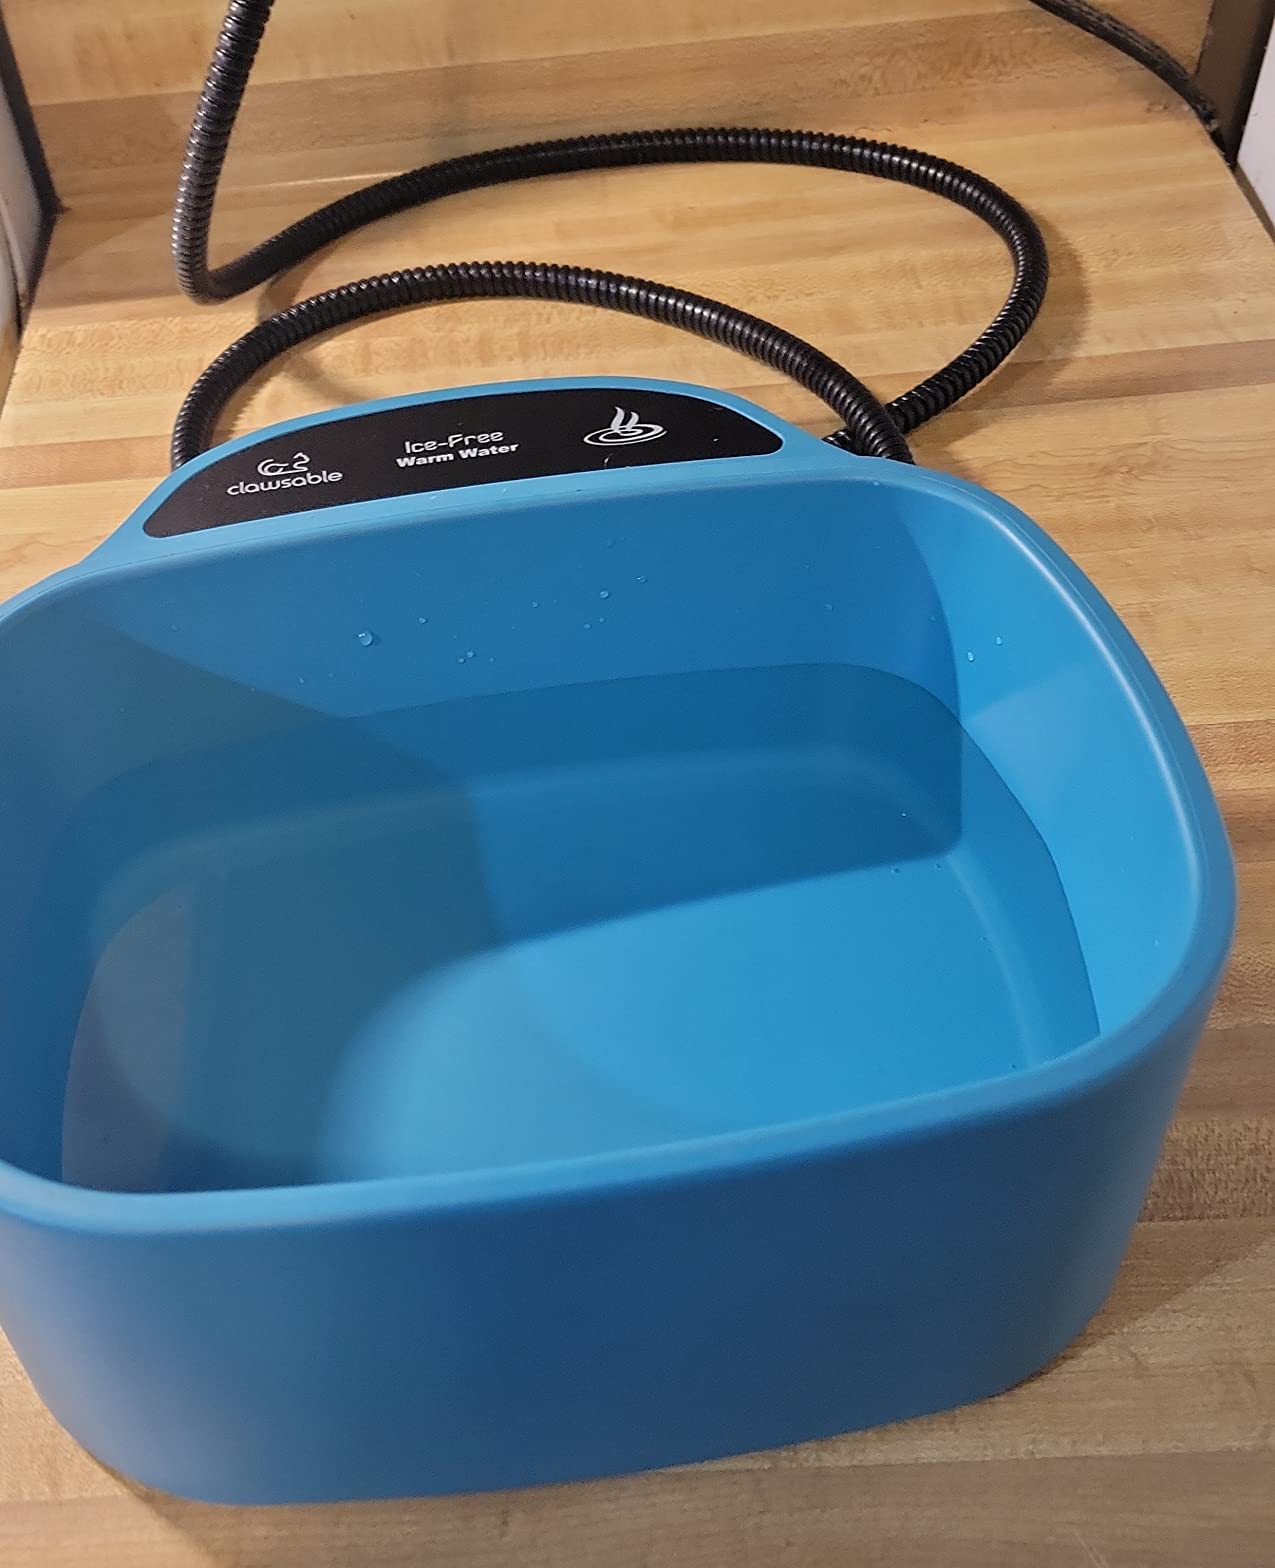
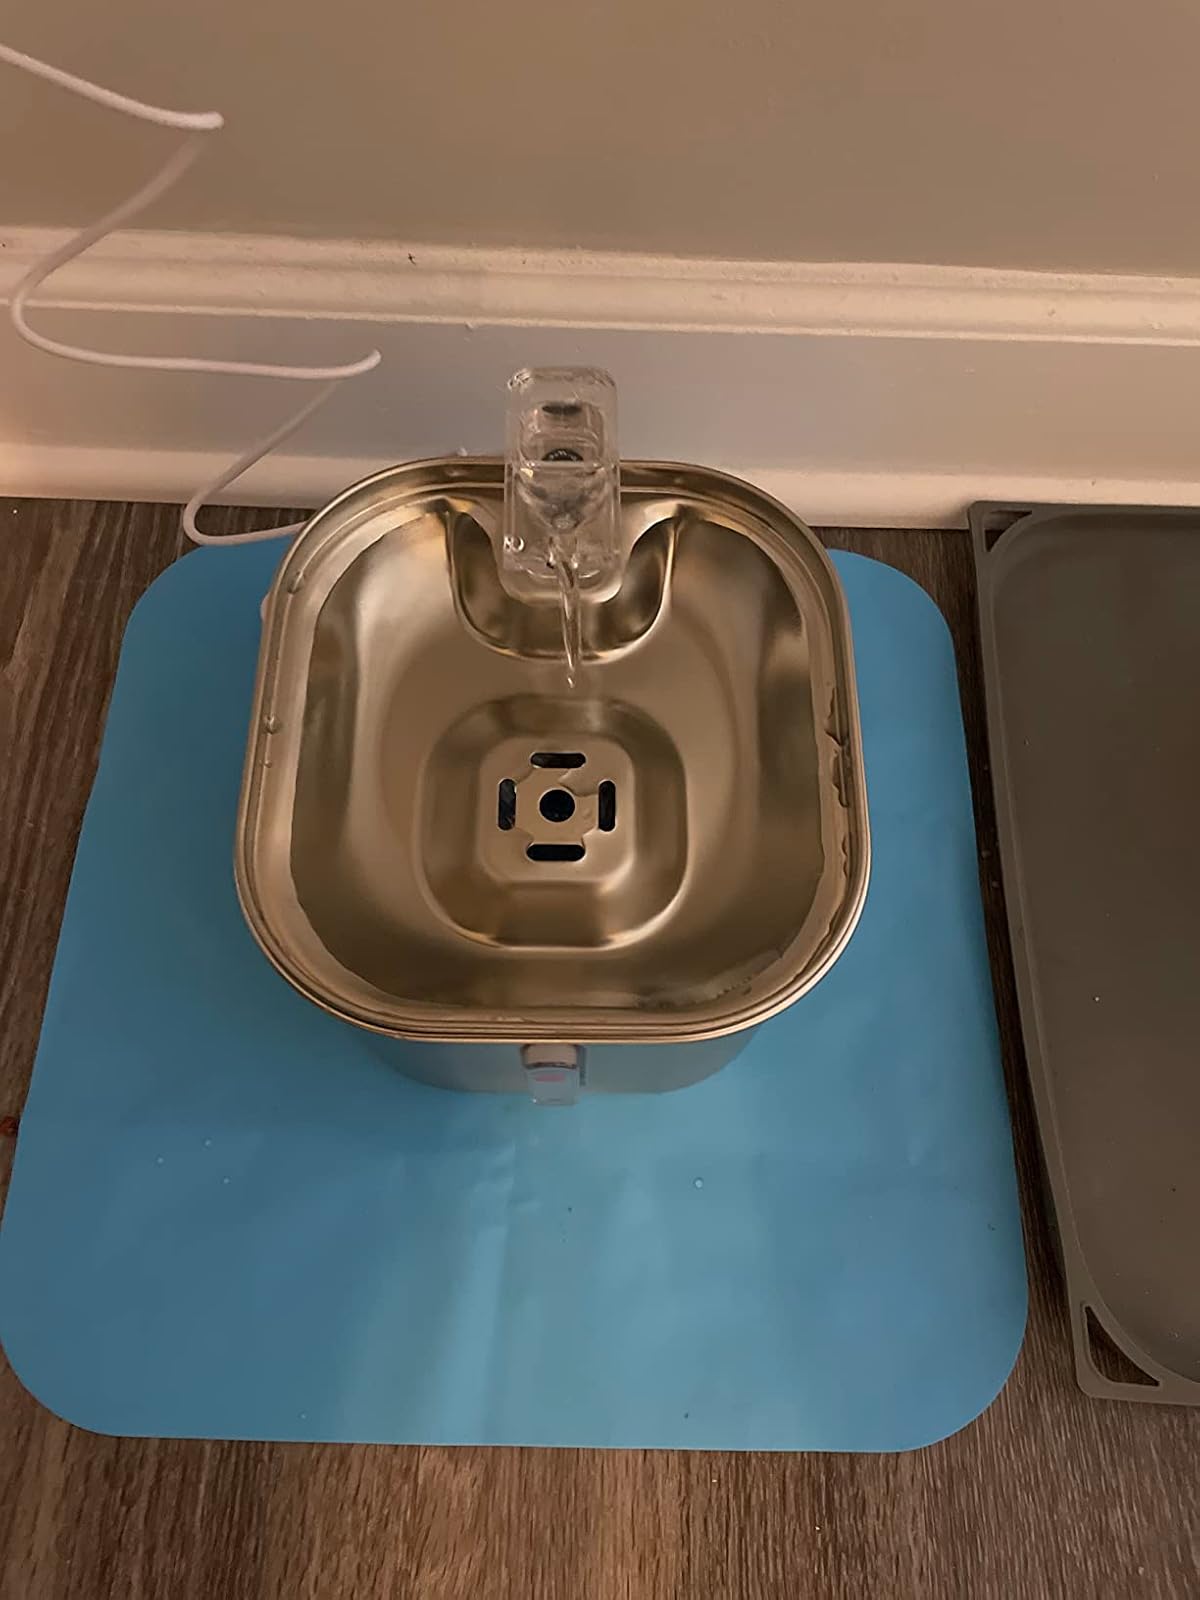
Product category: items_bowl
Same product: no